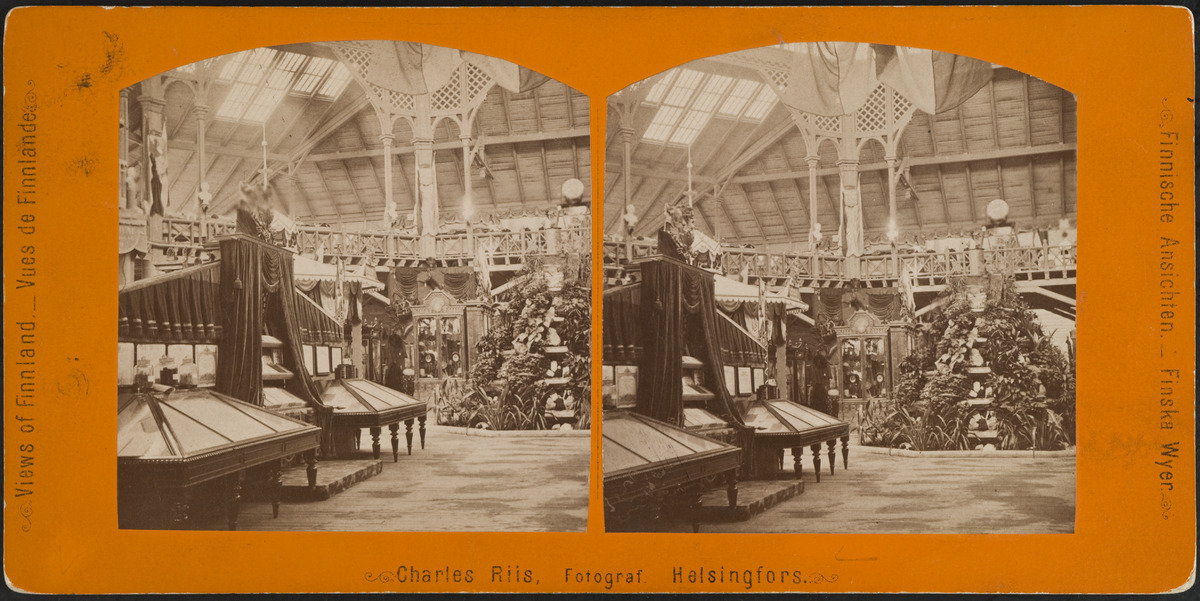
Suomen ensimmäinen yleinen taide- ja teollisuusnäyttely vuonna 1876 Kaivopuistossa, näkymä näyttelyrakennuksen keskushalliin, vasemmalla Frenckell, J
sisällön kuvaus: Suomen ensimmäinen yleinen taide- ja teollisuusnäyttely vuonna 1876 Kaivopuistossa, näkymä näyttelyrakennuksen keskushalliin, vasemmalla Frenckell, J.C.&Son. mustavalkoinen
Kuvaaja: Riis, Charles, valokuvaaja
Ajankohta: kuvausaika 1876
Paikka: Suomi, Uusimaa, Helsinki, Ullanlinna Helsinki, Kaivopuisto
Aiheet: messut, näyttelyt, hallit